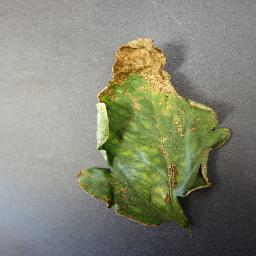
Label: Tomato___Bacterial_spot